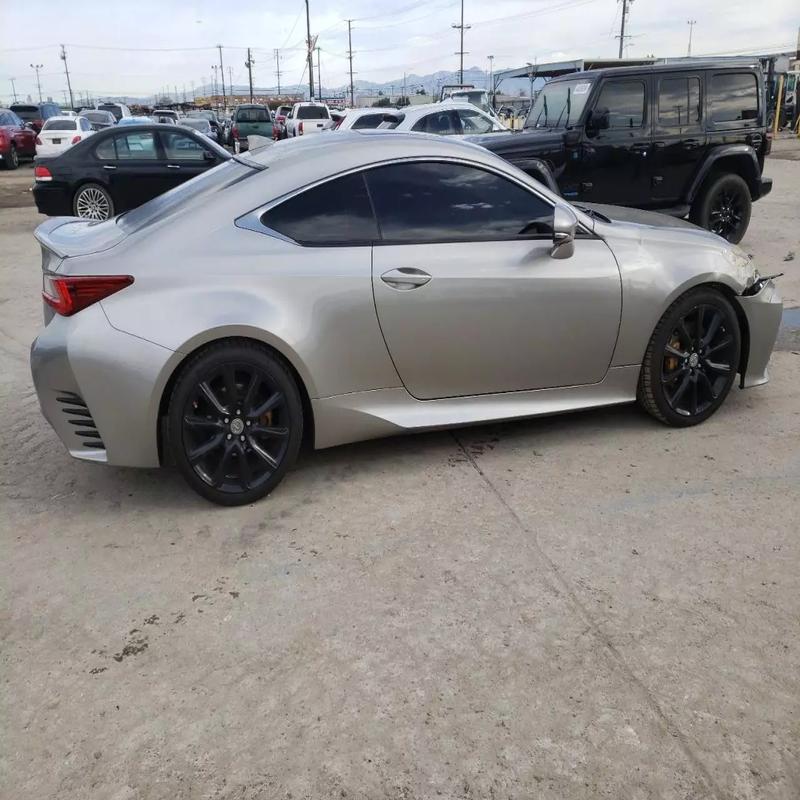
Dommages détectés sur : pare-choc avant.
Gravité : majeur